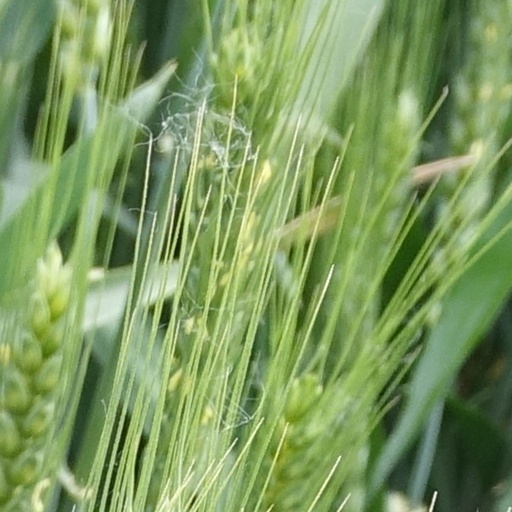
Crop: wheat